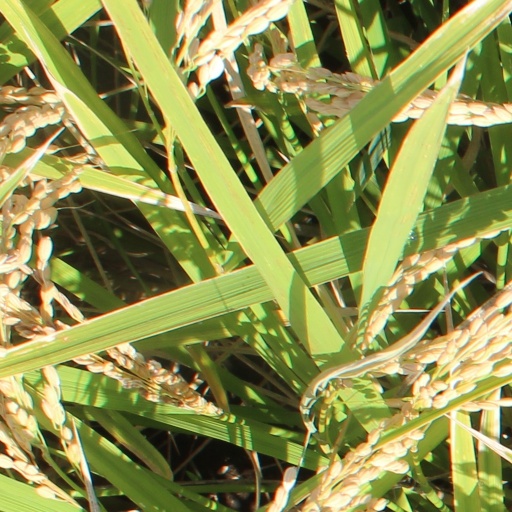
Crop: rice